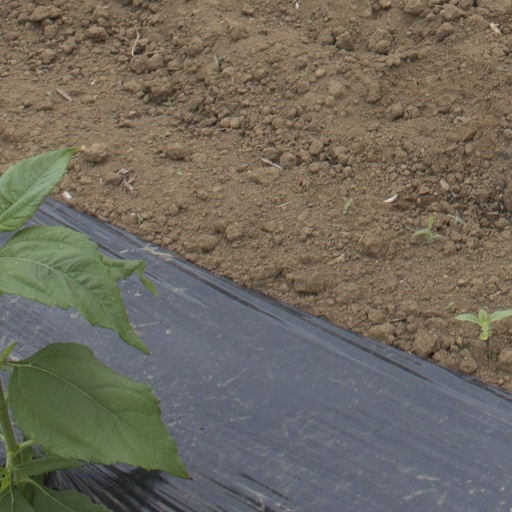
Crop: Jerusalem artichoke